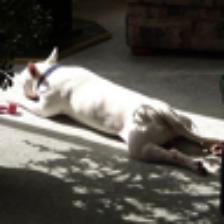
Label: NonHuman